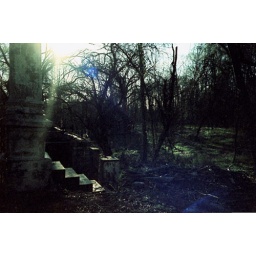
the remains of a old burned-down house in pendleton, sc. i've heard there's going to be a library built here.